Tom Malinowski

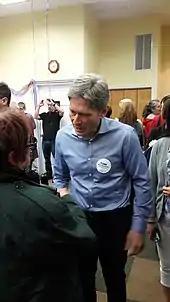
Malinowski at his campaign headquarters in Martinsville, New Jersey

On October 2, 2017, Malinowski announced his candidacy for New Jersey's 7th congressional district in the 2018 midterm elections. He decided to run for Congress after the 2016 election of Donald Trump, which he saw as an indication that America was in "deep trouble". Malinowski cited health care, immigration, diplomacy, environmental policy, and infrastructure as areas of focus.